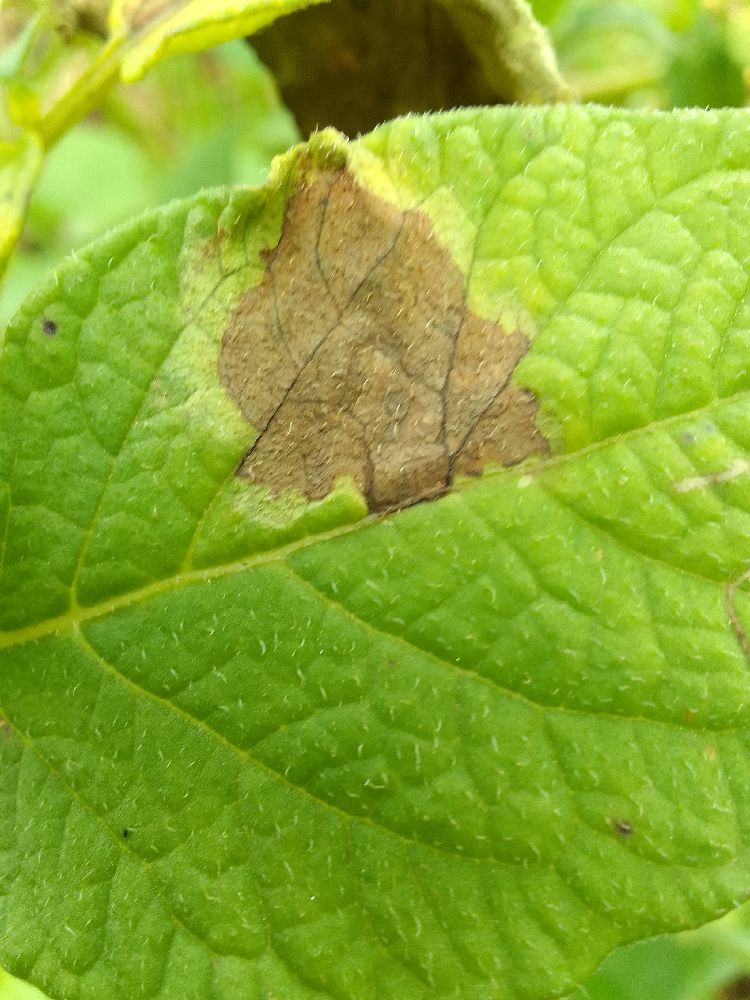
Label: Late blight